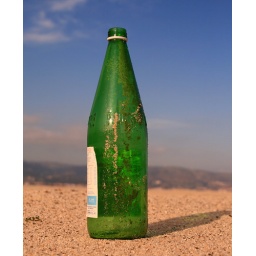
bottle in the sand